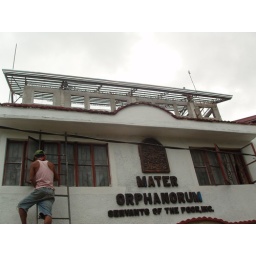
The First building with roof of the school under construction